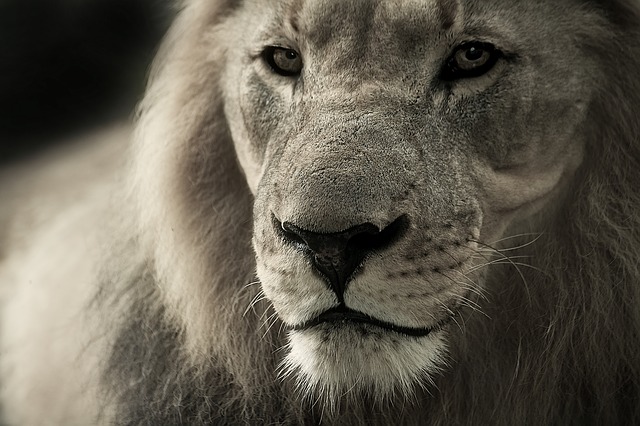
Label: gatto